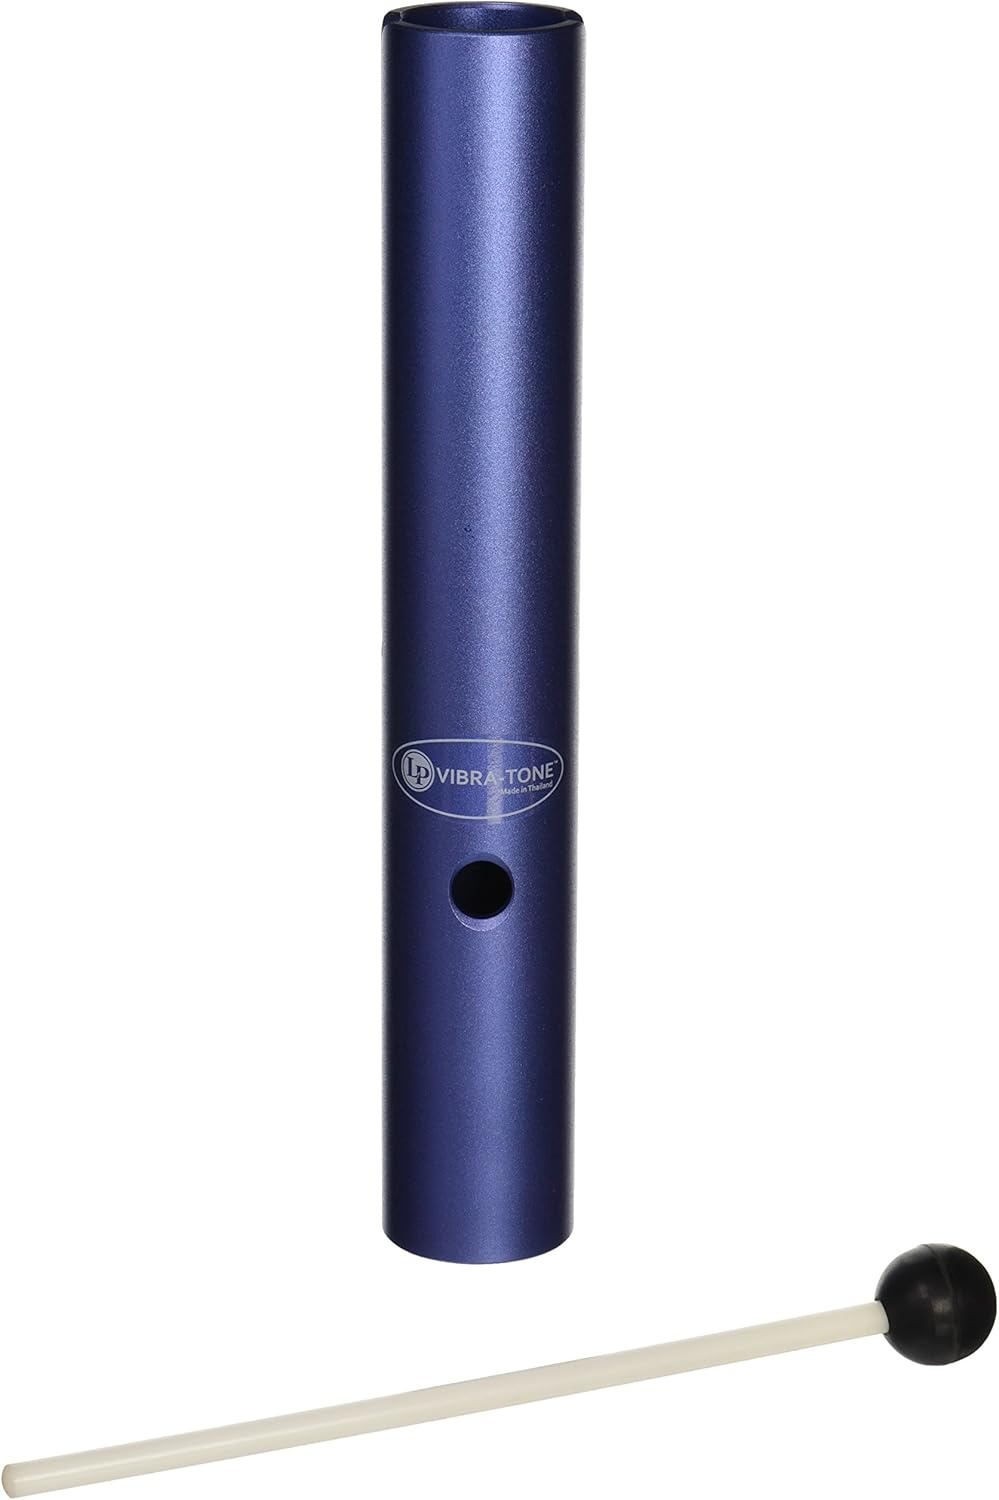
Latin Percussion LP776-BL Vibra-Tone Large Indigo Blue
Add Unique Sounds to Your Percussion: Latin Percussion LP776-BL The Latin Percussion LP776-BL Vibra-Tone is a versatile sound effect instrument designed to add unique textures to your percussion setup. Made of anodized aluminum, this instrument features a sound hole that can be manipulated to create a "wah-wah" effect, offering a wide range of expressive possibilities. Material: Anodized Aluminum Sound Effect: Wah-wah effect via sound hole manipulation Color: Indigo Blue Product Dimensions: 15 x 2.7 x 2.8 inches Item Weight: 1.5 pounds
Brand: Latin Percussion
Category: Arts & Entertainment > Hobbies & Creative Arts > Musical Instruments > Percussion > Hand Percussion > Vibraslaps